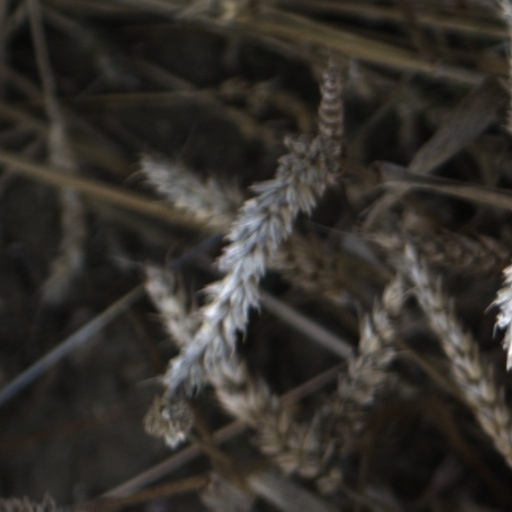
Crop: wheat